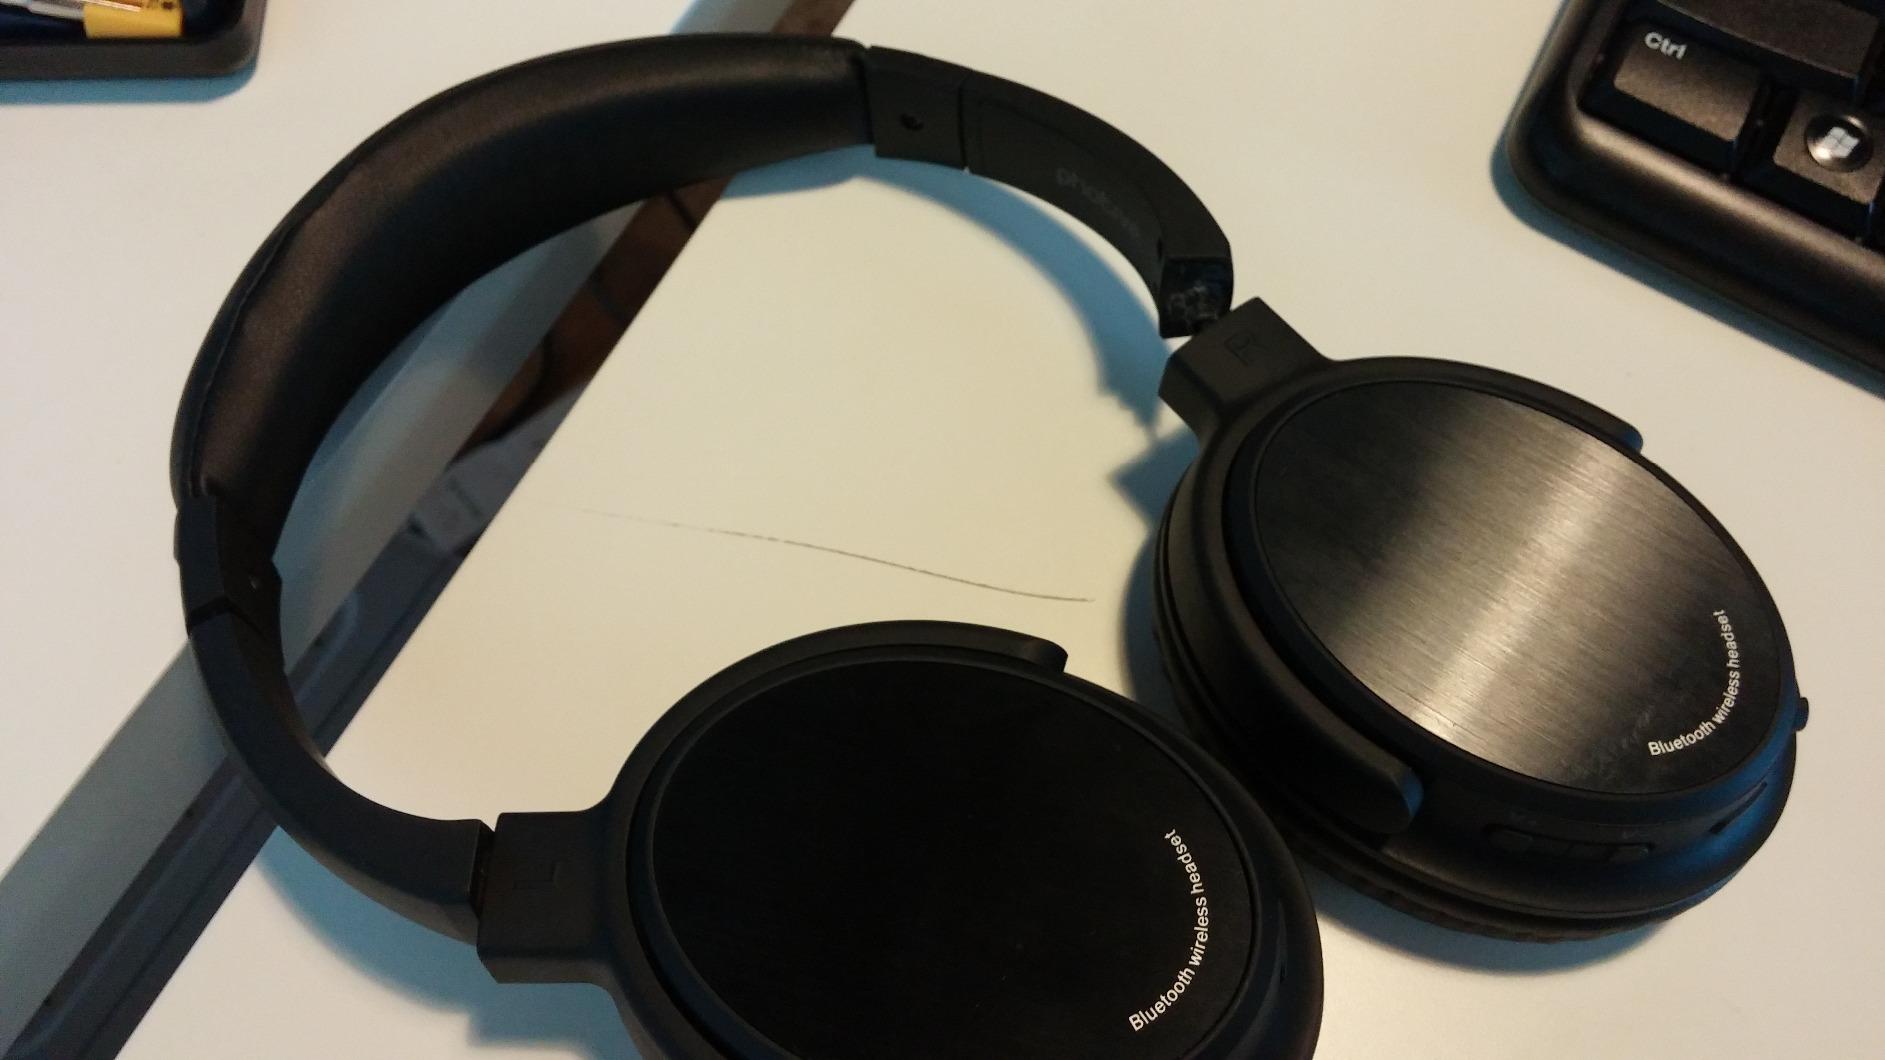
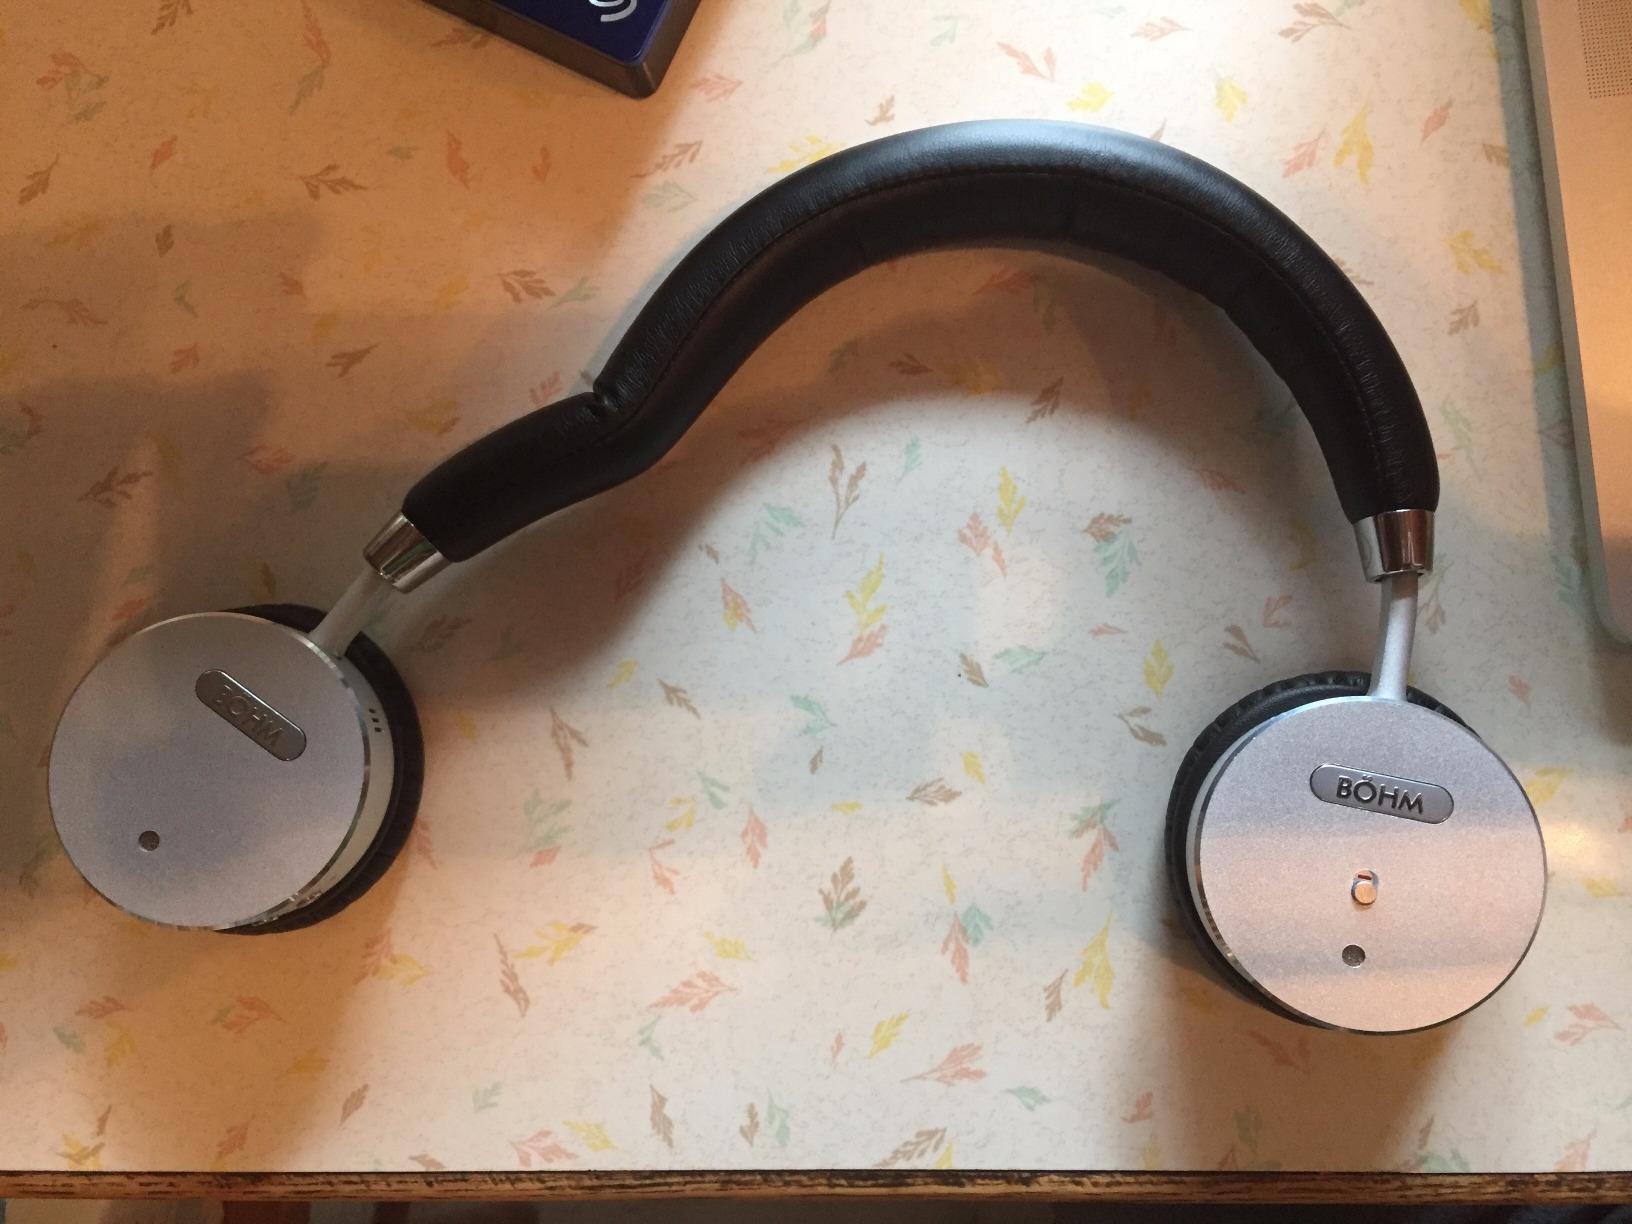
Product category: headphones
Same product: no